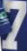
Number: 7